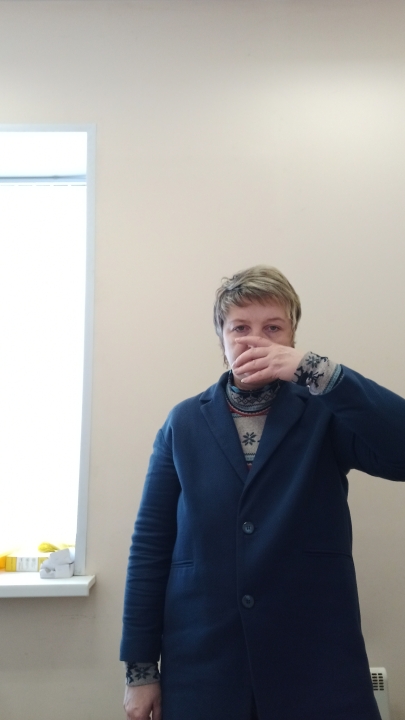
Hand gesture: no_gesture